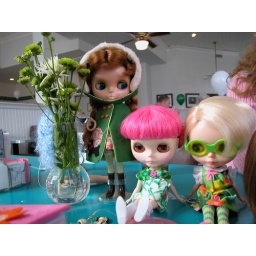
We were having a St. Patricks day theme. So all the girls were supposed to dress in green for the event.